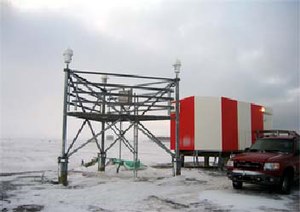
SBAS / Anvendelser
SBAS (WAAS) referencestation i Alaska
SBAS er en fællesbetegnelse for udvidelsessystemer til GPS-navigationssystemet. Formålet er primært at gøre GPS mere anvendeligt for luftfarten hvor der er store sikkerhedsmæssige krav. Især skal der skaffes større integritet forstået som muligheden for at detektere og undgå følgerne af systemfejl.